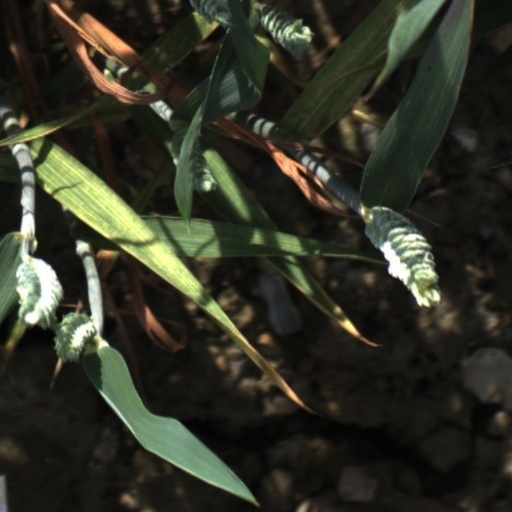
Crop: wheat